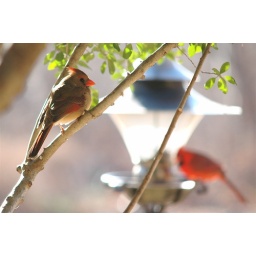
Female Cardinal in tree waiting on her mate at a bird feeder